Politics of Europe

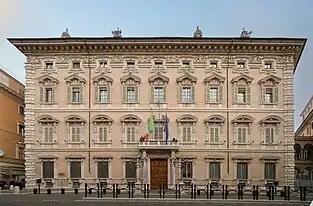
Palazzo Madama in Rome, seat of the Senate of the Republic, the upper house of the Italian Parliament

The prime minister of Italy is head of government and has executive authority, but must receive a vote of approval from the Council of Ministers to execute most policies. The prime minister and cabinet are appointed by the president, and confirmed by a vote of confidence in parliament. To remain as prime minister, one has to pass votes of confidence. The role of prime minister is similar to most other parliamentary systems, but they are not authorised to dissolve parliament. Another difference is that the political responsibility for intelligence is with the prime minister, who has exclusive power to coordinate intelligence policies, determine financial resources, strengthen cybersecurity, apply and protect State secrets, and authorise agents to carry out operations, in Italy or abroad.